Bogyoke Aung San Park

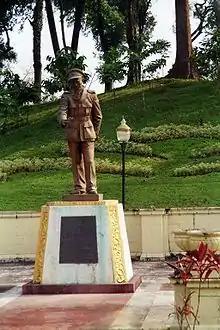
Bronze statue of Bogyoke Aung San at the park

A significant feature of the park is a bronze statue of General Aung San, unveiled on 13 February 1955, on what would have been his 40th birthday. The statue, depicting him in a thoughtful pose, was crafted by an English sculptor, Bainbridge Copnell, in collaboration with Myanmar artist U San Pe. The inscriptions on its pedestal were suggested by notable figures such as poets Zawgyi and Min Thu Wun, former Prime Minister U Nu, the third Secretary-General of the United Nations U Thant, and Colonel Ba Shin. At the opening ceremony, U Nu read the Gettysburg Address.